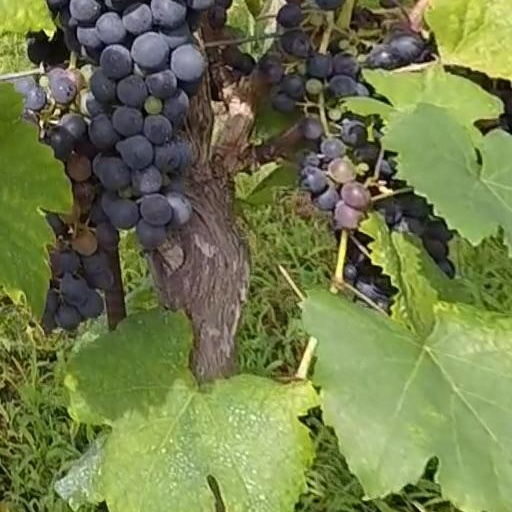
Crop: grape